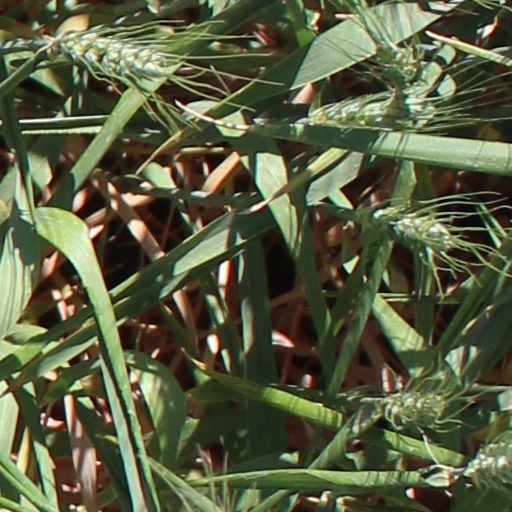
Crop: wheat